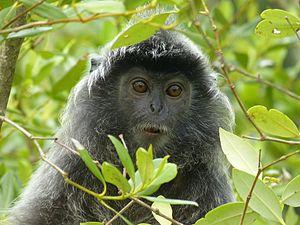
Le Semnopithèque à coiffe est un singe de la famille des Cercopithecidae, reconnaissable à sa petite crête grise au sommet de son crâne et à sa moustache grise.